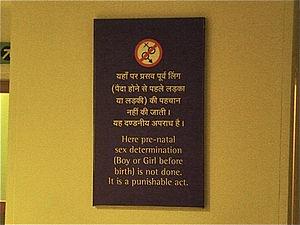
Un avortement sexo-sélectif est un avortement sélectif, basé uniquement sur le sexe de l'enfant. Cela concerne principalement les fœtus de sexe féminin, dans des pays où les normes culturelles valorisent les garçons par rapport aux filles, notamment en Asie de l'est et du sud ou dans le Caucase et le sud-est de l'Europe.